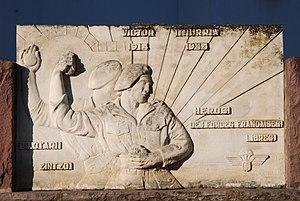
Victor Iturria est un militaire français, Compagnon de la Libération. Pendant la Seconde Guerre mondiale, il s'illustre dès la bataille de France au cours de laquelle il est blessé. Ralliant la France libre il participe aux combats au Moyen-Orient et en Afrique du Nord avant d'être parachuté en France où il est tué dans une embuscade.
Sare est une commune française située dans le département des Pyrénées-Atlantiques en région Nouvelle-Aquitaine, à la frontière avec l'Espagne. Elle est adossée à la chaîne pyrénéenne, qui forme autour du bassin occupé par le bourg un cirque ouvert vers l'est et le nord. Son histoire géologique explique la formation de grottes qui ont été occupées durant l'Aurignacien ; l'âge du bronze a, quant à lui, laissé de nombreux monuments funéraires sur les pistes et les plateaux montagneux de la commune. Son territoire forme aujourd'hui une enclave dans la Communauté forale de Navarre avec laquelle elle partage 25 km de frontière et la langue basque ; cette particularité a eu des conséquences fortes sur l'histoire de la commune, qui a au cours des siècles conclu des accords pastoraux avec les communes espagnoles voisines. Pendant la Révolution française, les Basques du Labourd sont accusés de garder des relations avec les Navarrais et les Guipuscoans, ce qui conduit à la déportation de la totalité des habitants de Sare en mars 1794 dans des conditions très précaires.